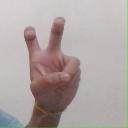
अक्षर: ई